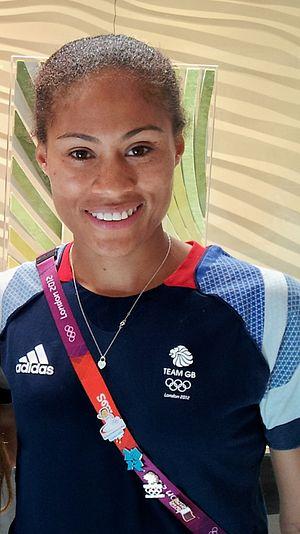
Rachel Yankey est une joueuse anglaise de football.